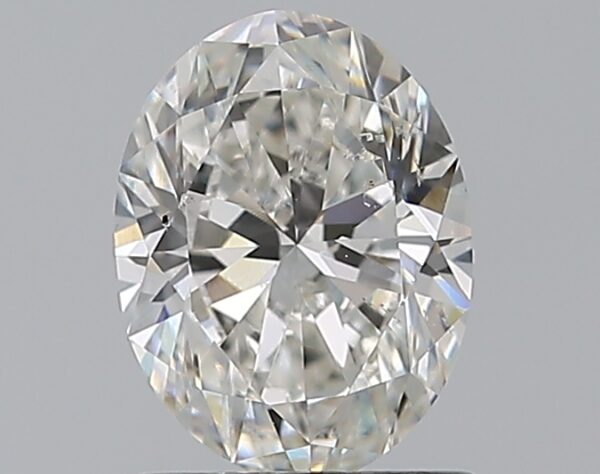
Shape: oval
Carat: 1
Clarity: SI1
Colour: G
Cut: VG
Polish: EX
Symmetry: VG
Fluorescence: F
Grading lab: GIA
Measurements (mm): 7.37 x 5.54 x 3.59